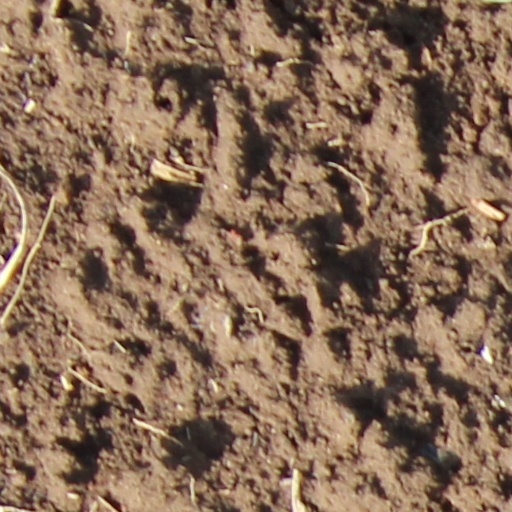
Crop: wheat